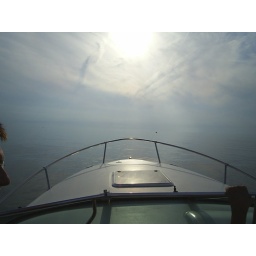
Lake Michigan - The sky and the water almost blends in